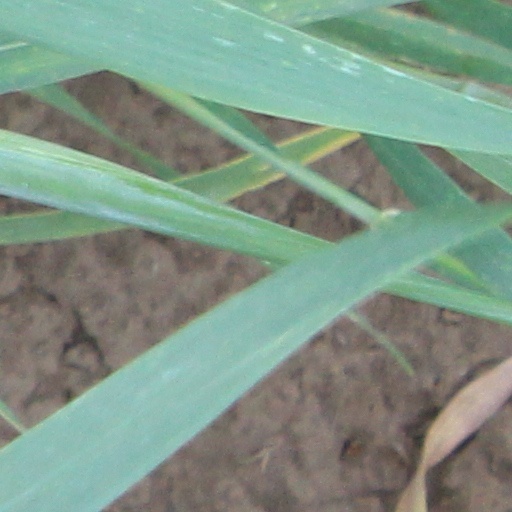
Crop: wheat